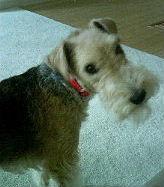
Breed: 216-n000017-Lakeland_terrier